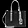
Label: Bag